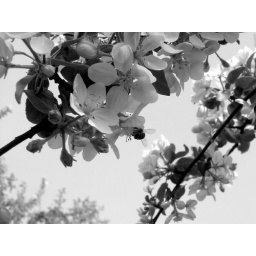
black & white summer in my garden